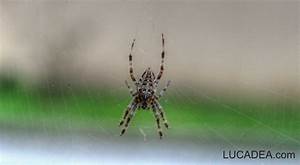
Label: ragno